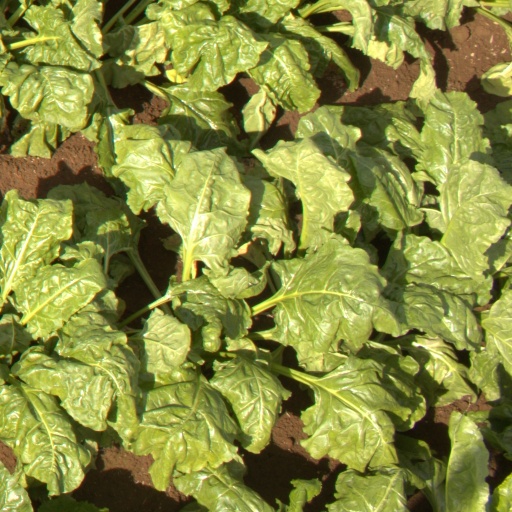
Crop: sugar beet